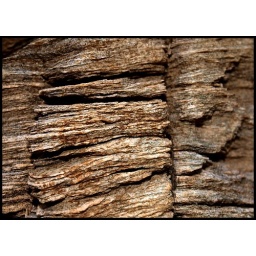
stone in stone wall